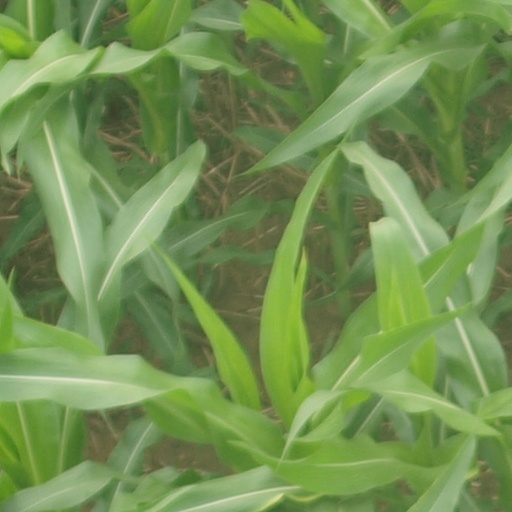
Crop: maize; corn